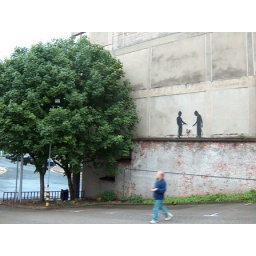
Another mural, in silhouette, of two people watering a flowerpot seen on the back wall of a building in Newcastle upon Tyne.